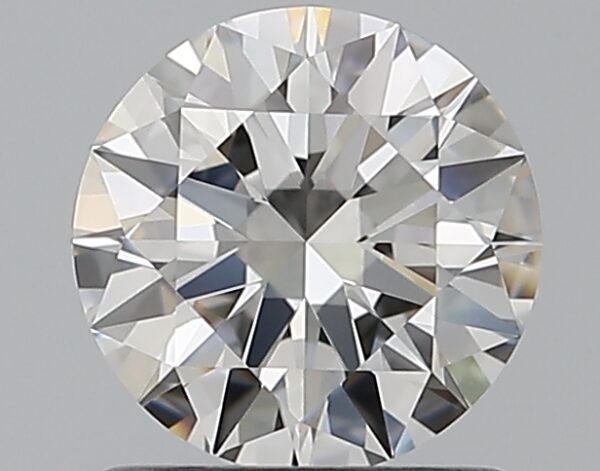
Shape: round
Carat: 1.01
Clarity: VVS1
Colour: F
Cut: EX
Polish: EX
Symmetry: EX
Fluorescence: ST
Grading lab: GIA
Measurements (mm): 6.44 x 6.49 x 3.93